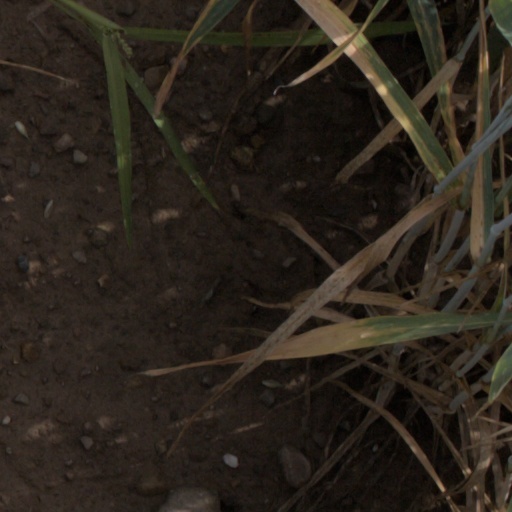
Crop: wheat